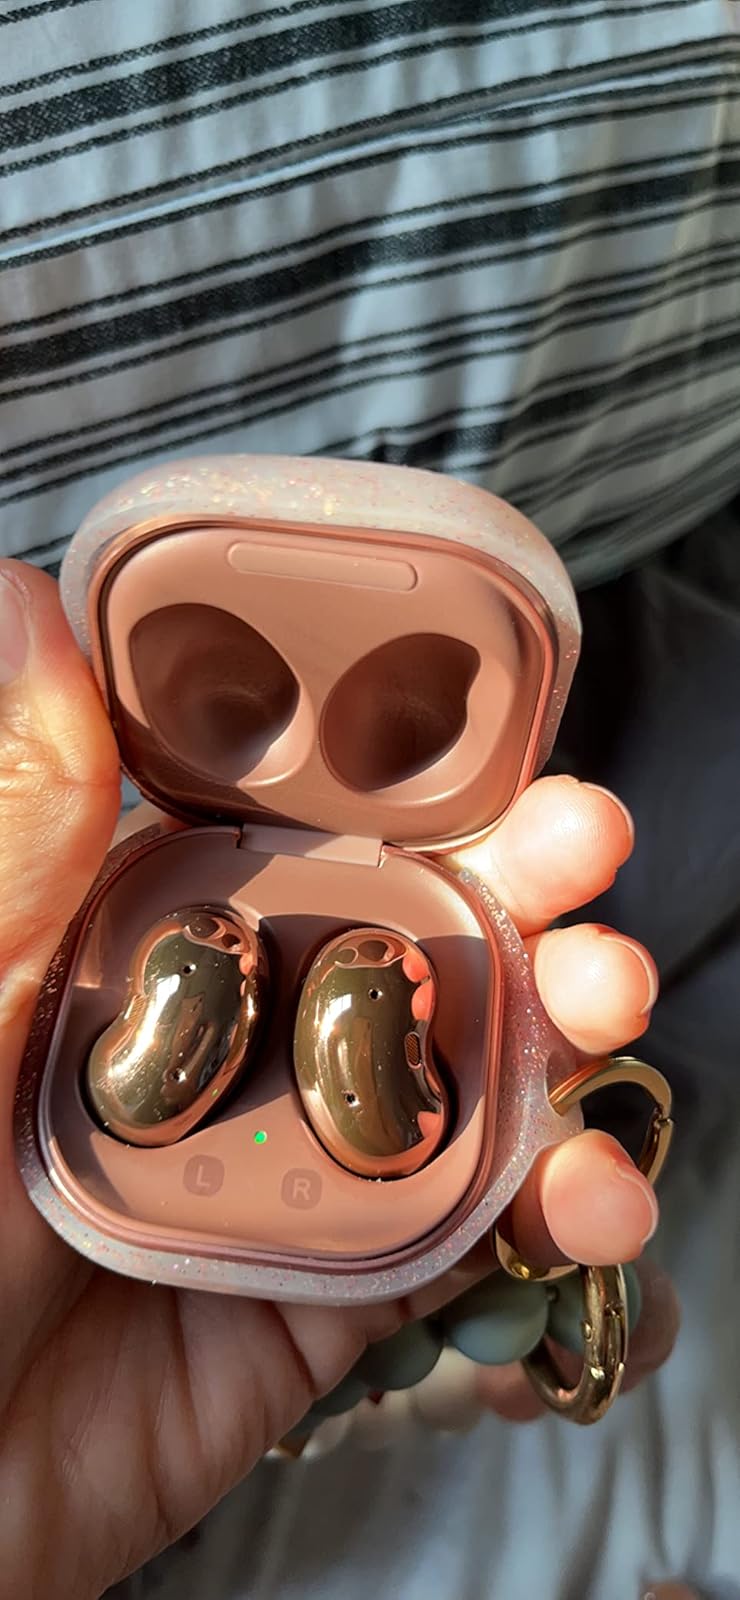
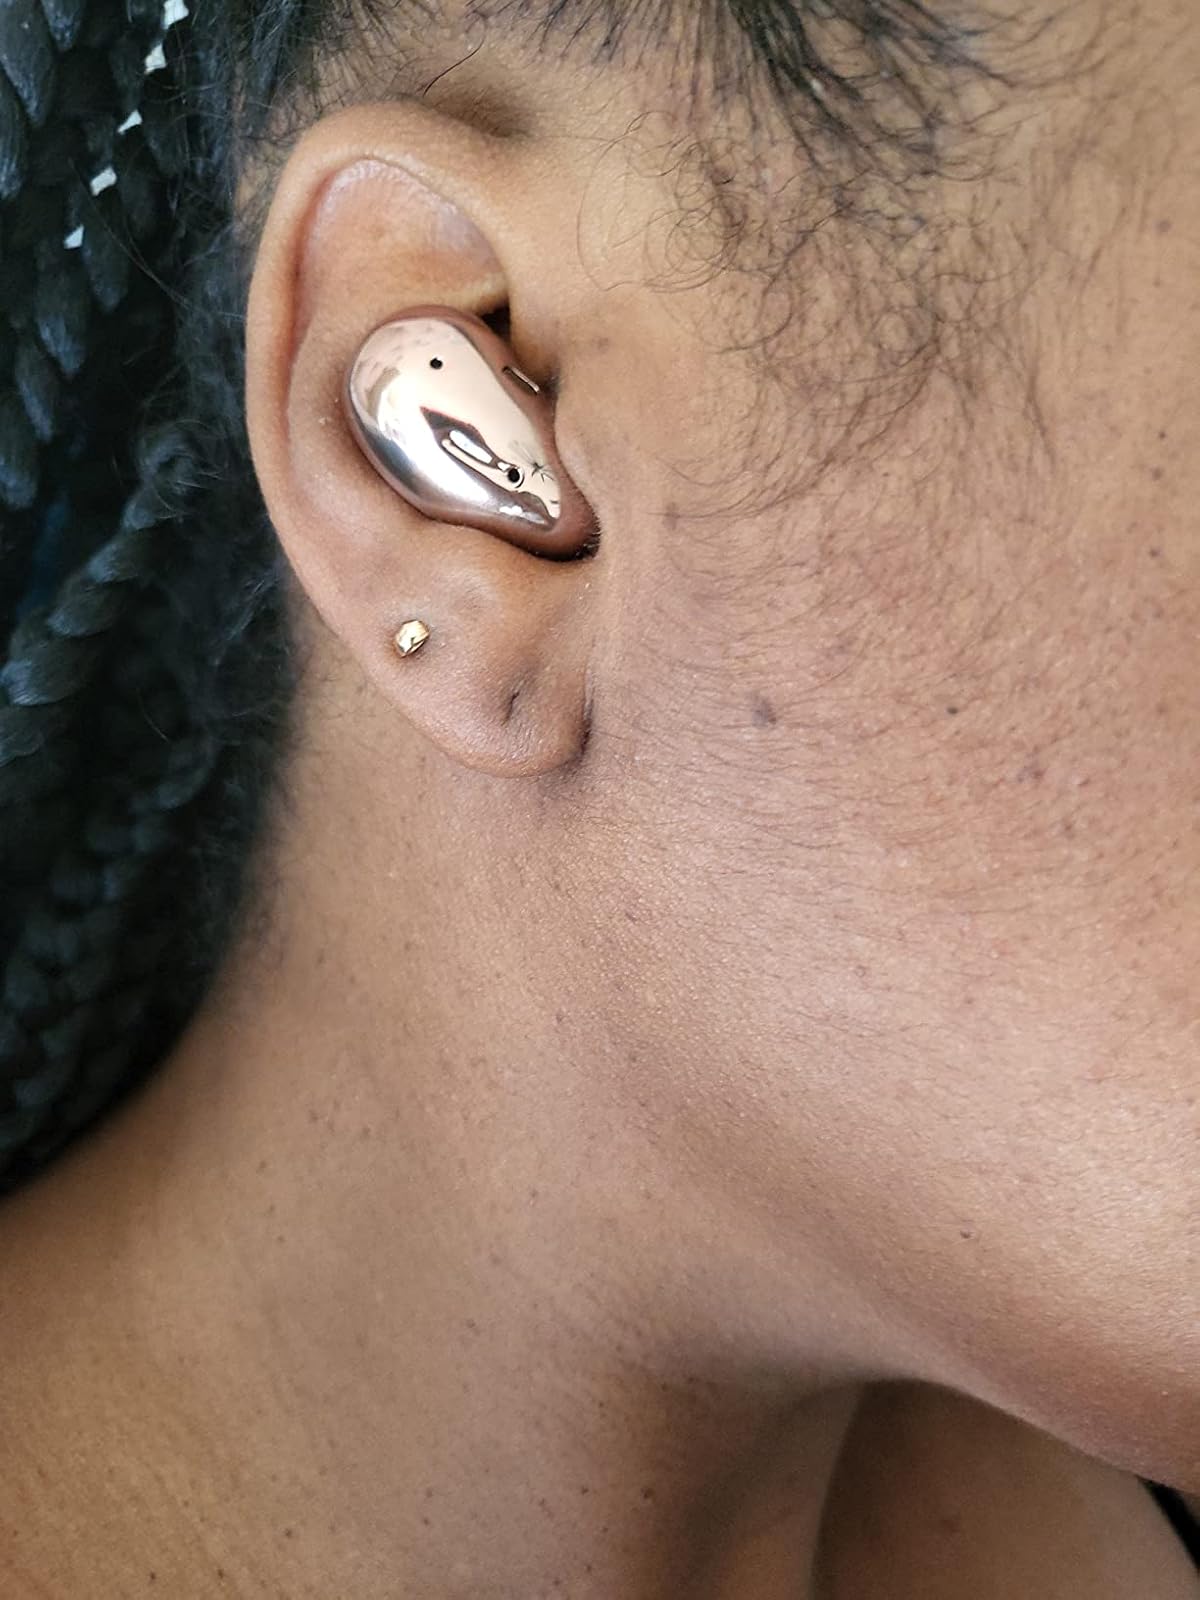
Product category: earbuds
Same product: yes